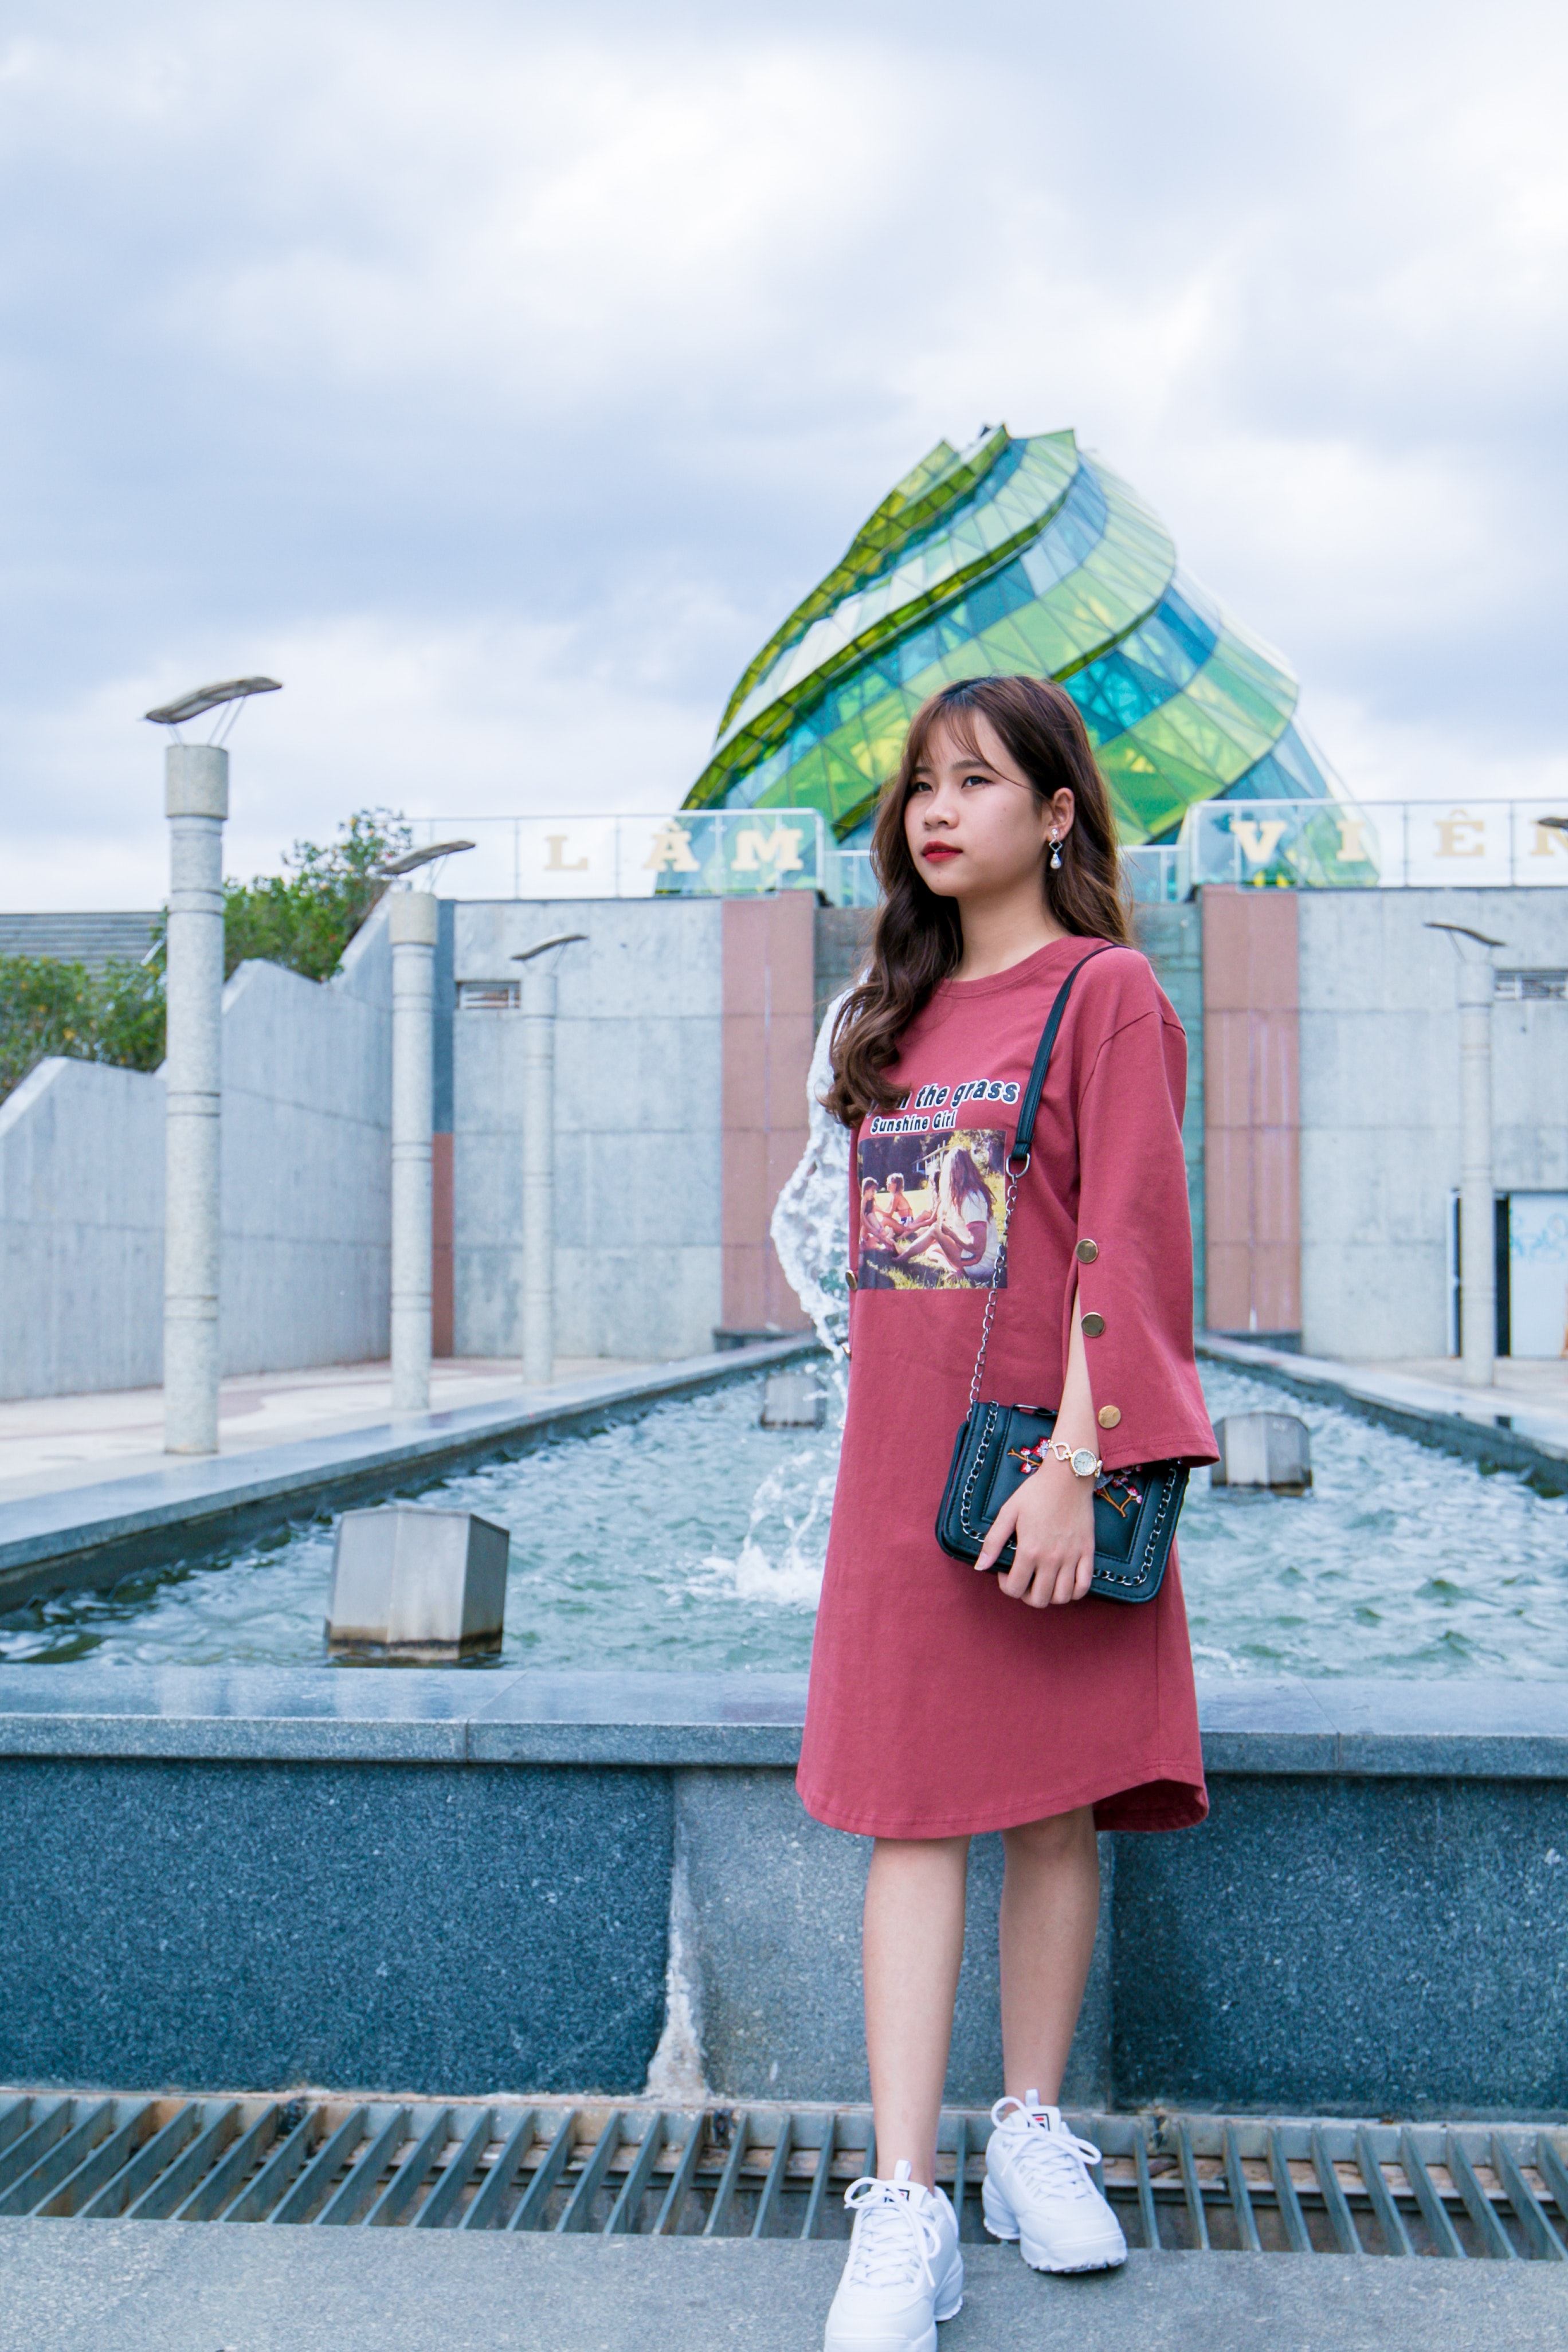
clothing, photograph, green, pink, street fashion, shoulder, beauty, fashion, snapshot, yellow, dress, footwear, photography, summer, outerwear, photo shoot, model, shoe, neck, long hair, waist, sleeve, pattern, magenta, style